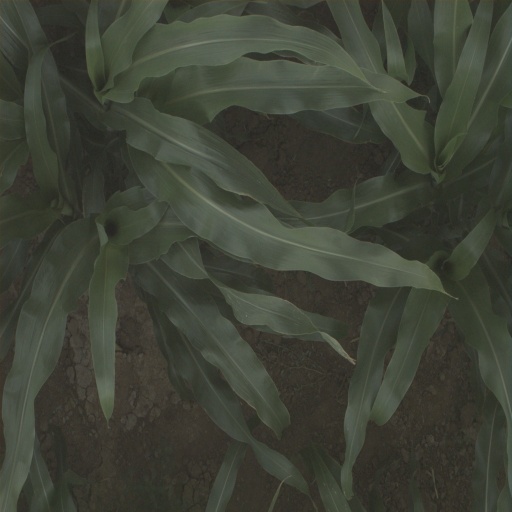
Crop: sorghum